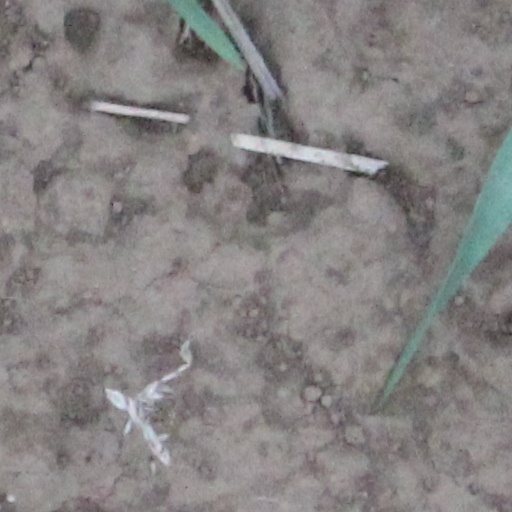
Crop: wheat